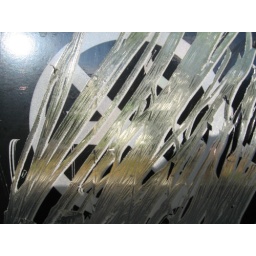
defaced &amp;quot;no smoking&amp;quot; sign in a bus shelter on SW 1st near Riverplace